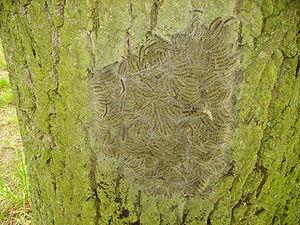
Le genre Thaumetopoea désigne les Thaumétopées. Ce sont des lépidoptères de la famille des Notodontidae.